List of concerts at the Millennium Stadium

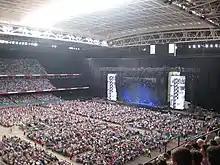
The Millennium Stadium with the roof closed during Paul McCartneys Up and Coming Tour with the Arena Partition Drape System

Concerts have been held at the Millennium Stadium in Cardiff, Wales, since the stadium's opening in 1999. The musicians who have played at the stadium include Tina Turner, Beyoncé, Spice Girls, The Rolling Stones, Rod Stewart, Paul McCartney, Madonna and Rihanna. The highest concert audience at the stadium was 73,354, who saw U2 in 2009. In 2018 Ed Sheeran performed for a record-breaking 4 nights at the Stadium on his ÷ Tour. The stadium's total seating capacity for sporting events is 73,434.